Wolfgang Weber (journalist)

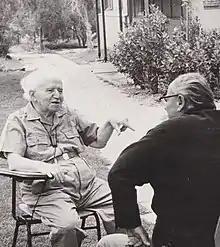
Wolfgang Weber interviews David Ben-Gurion 1972

Wolfgang Weber (17 June 1902 – 4 March 1985) was a German photojournalist and film producer.